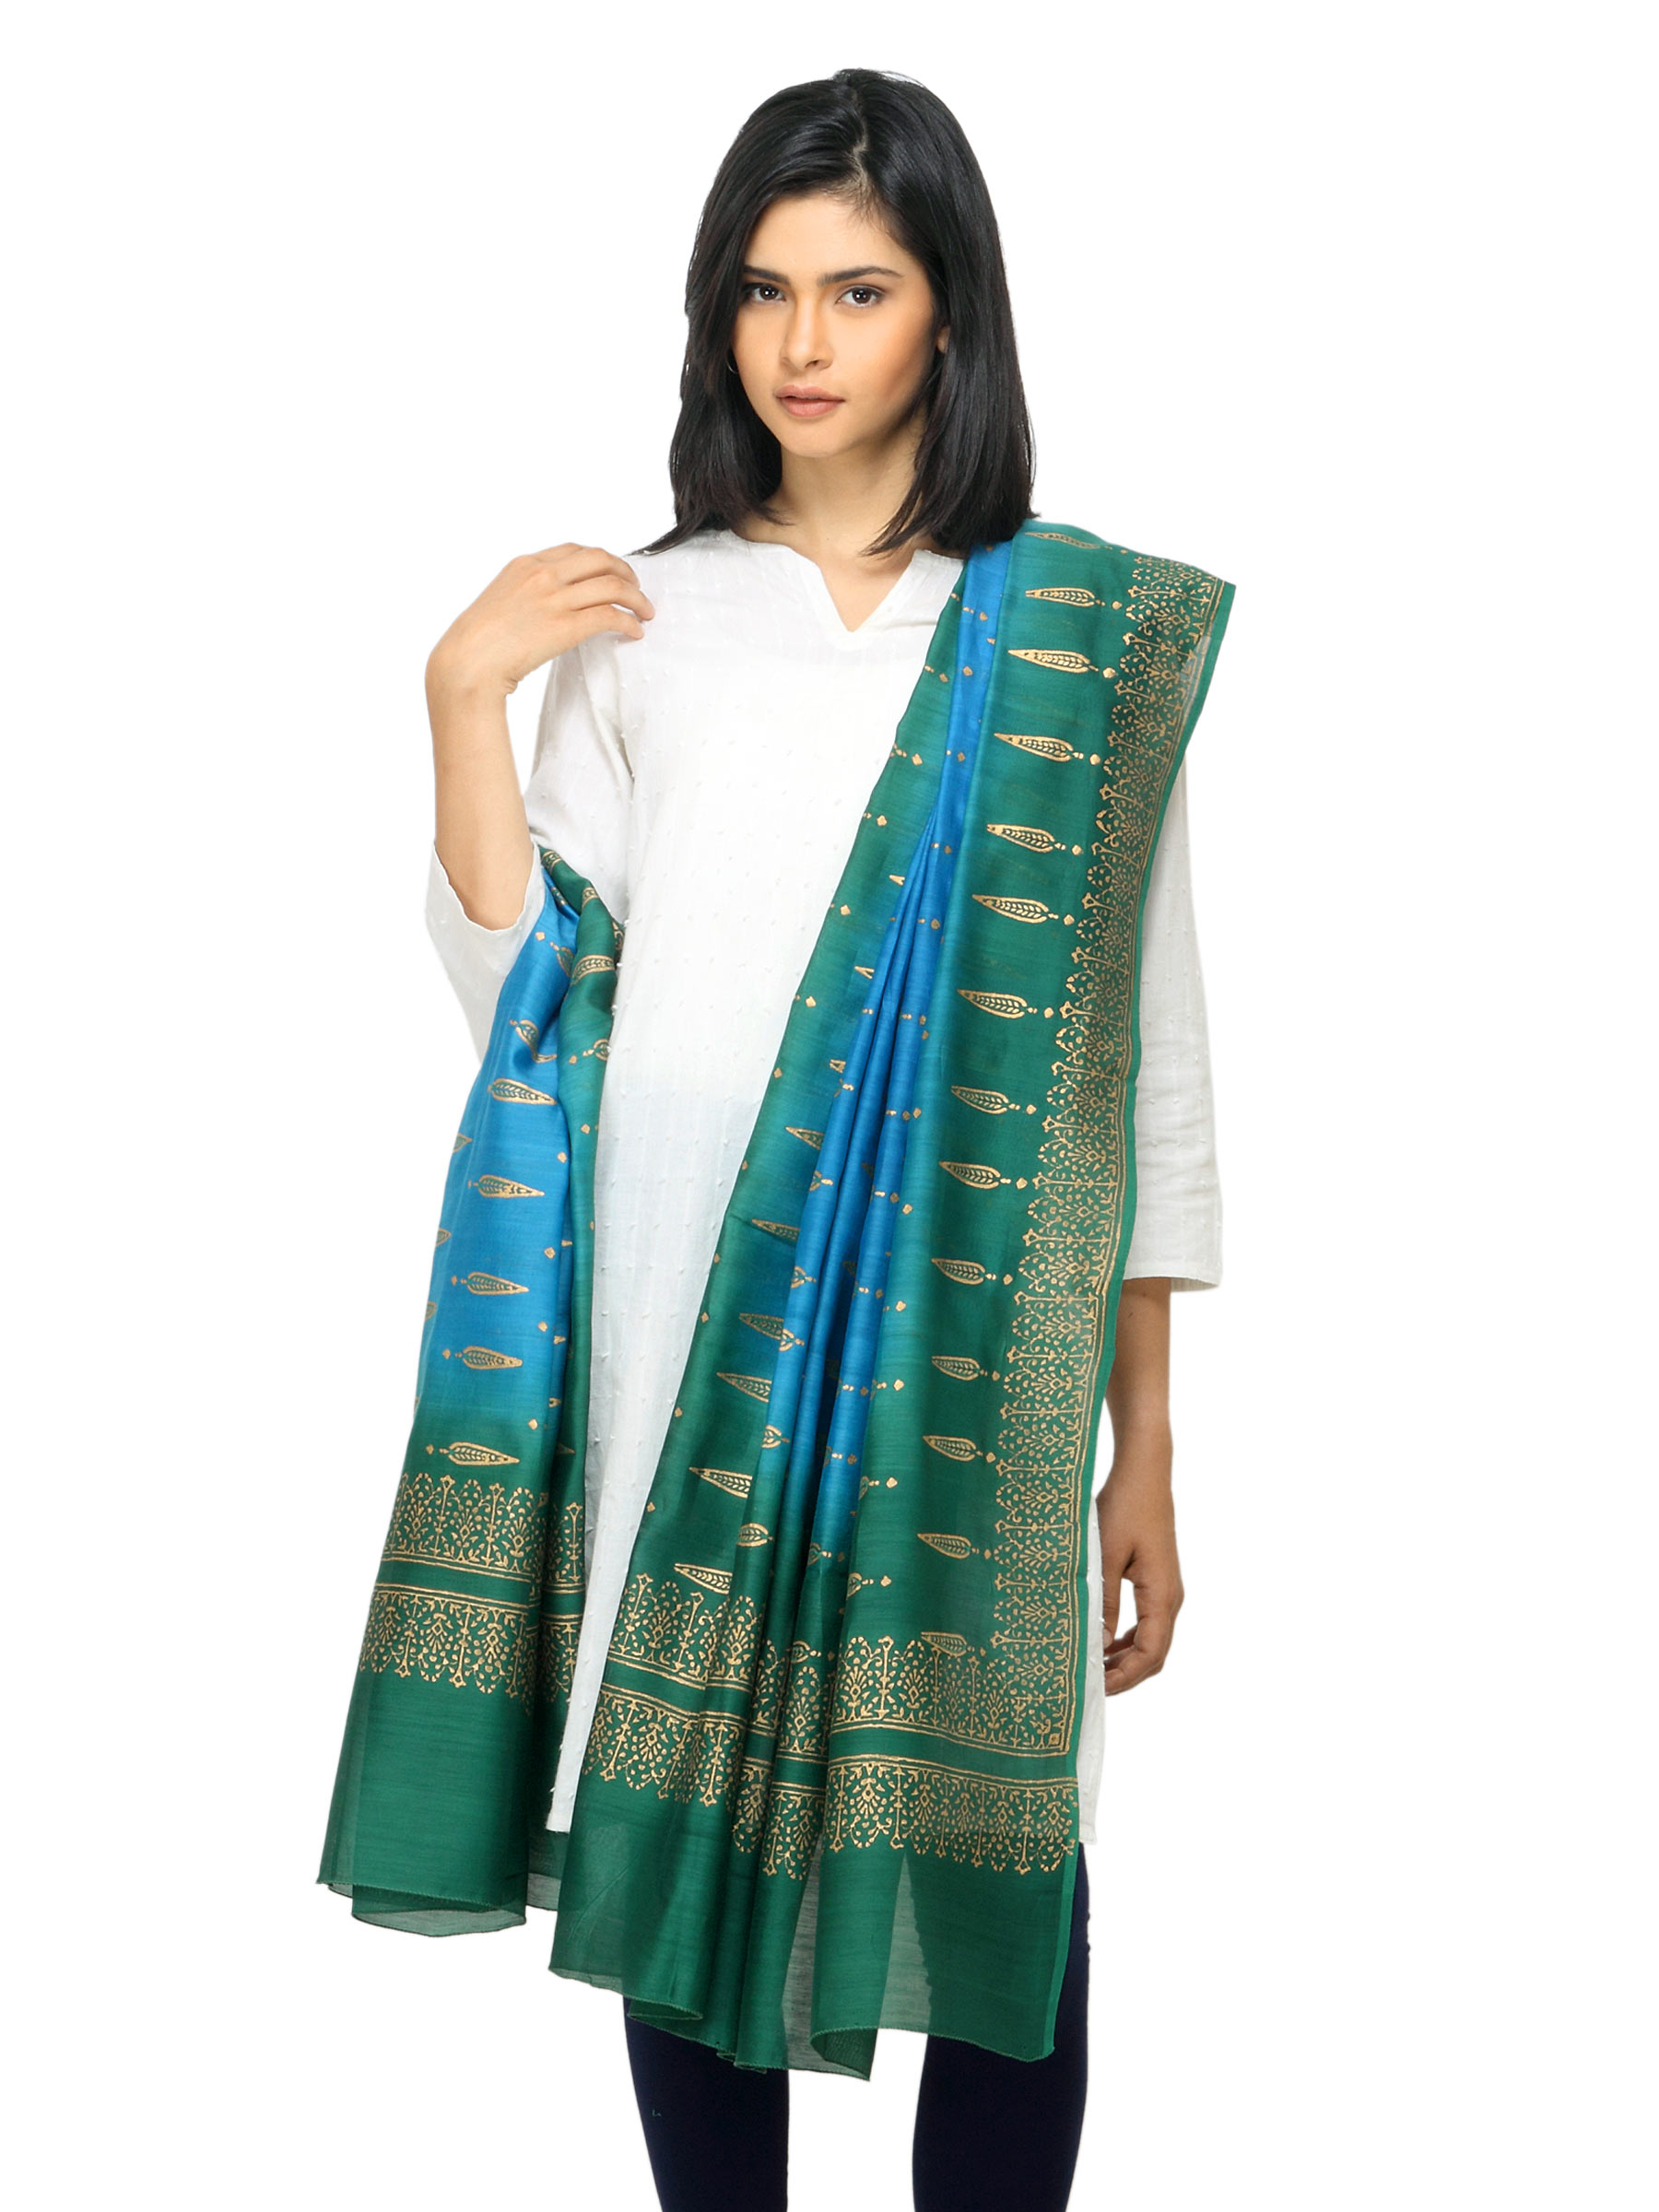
Fabindia Women Blue Chanderi Dupatta
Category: Apparel / Topwear / Dupatta
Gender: Women
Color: Blue
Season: Summer 2012
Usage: Ethnic